Germanium

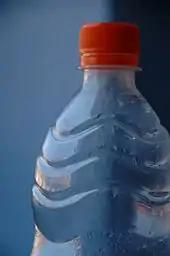
Photo of a standard transparent plastic bottle.

Germanium dioxide is also used in catalysts for polymerization in the production of polyethylene terephthalate (PET). The high brilliance of this polyester is especially favored for PET bottles marketed in Japan. In the United States, germanium is not used for polymerization catalysts.